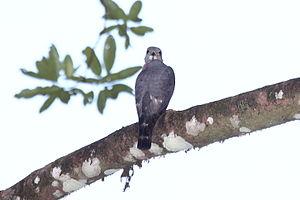
Harpagus est un genre d'oiseaux de la famille des Accipitridae. C'est en 1824 que Vigors décrit pour la première fois ce genre et lui donne son nom.